Princesas

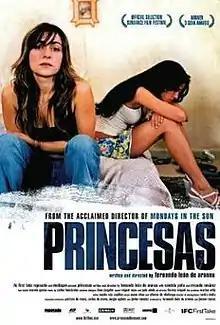
Promotional movie poster for the film

Princesas (English: Princesses) is a 2005 Spanish drama film directed and written by Fernando León de Aranoa which stars Candela Peña and Micaela Nevárez. Set in the onset of the 21st century in Madrid, the plot concerns the friendship developed between a Spanish prostitute and a Dominican prostitute, Caye and Zulema, respectively.